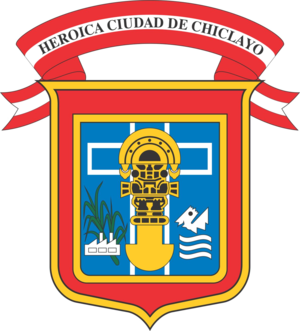
Peru / Demografi / Mest befolkede storbyområder
Peru, officielt Republikken Peru, er et land i det vestlige Sydamerika. Det grænser op til Ecuador og Colombia mod nord, Brasilien mod øst, Bolivia mod sydøst, Chile mod syd og Stillehavet mod vest. Peru er et af kun 17 lande, der har en ekstremt høj grad af naturlig biodiversitet, og de zoologiske habitater og botaniske levesteder strækker sig fra Stillehavsregionens tørre sletter i vest til det tropiske Amazonbassin i øst. Andesbjergene strækker sig fra nord til sydøst.